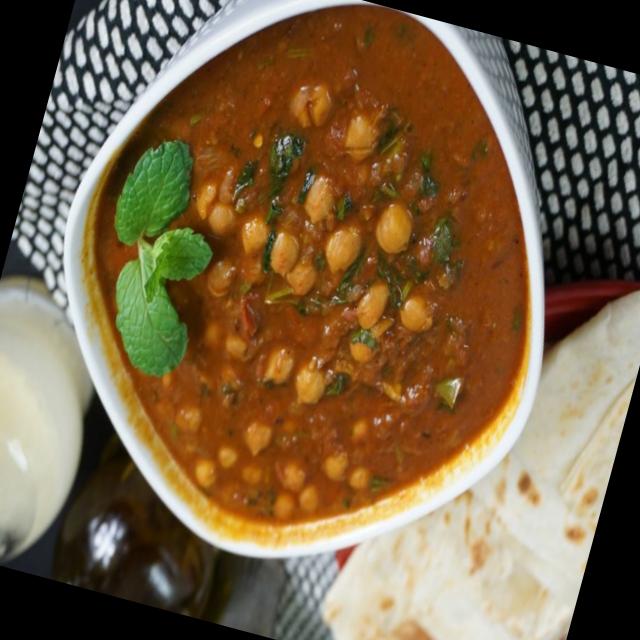
Dish: chole